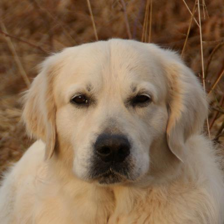
Label: animals